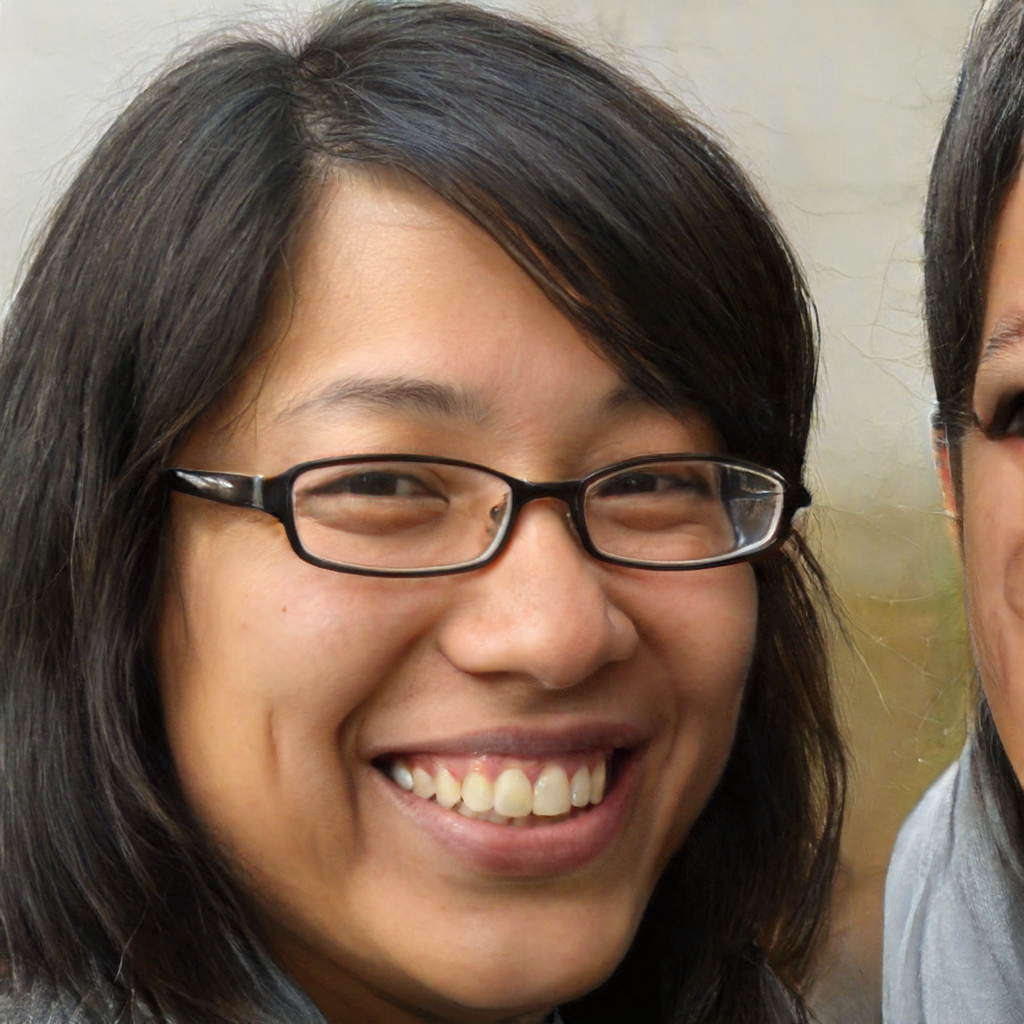
Portrait style: Real Portrait